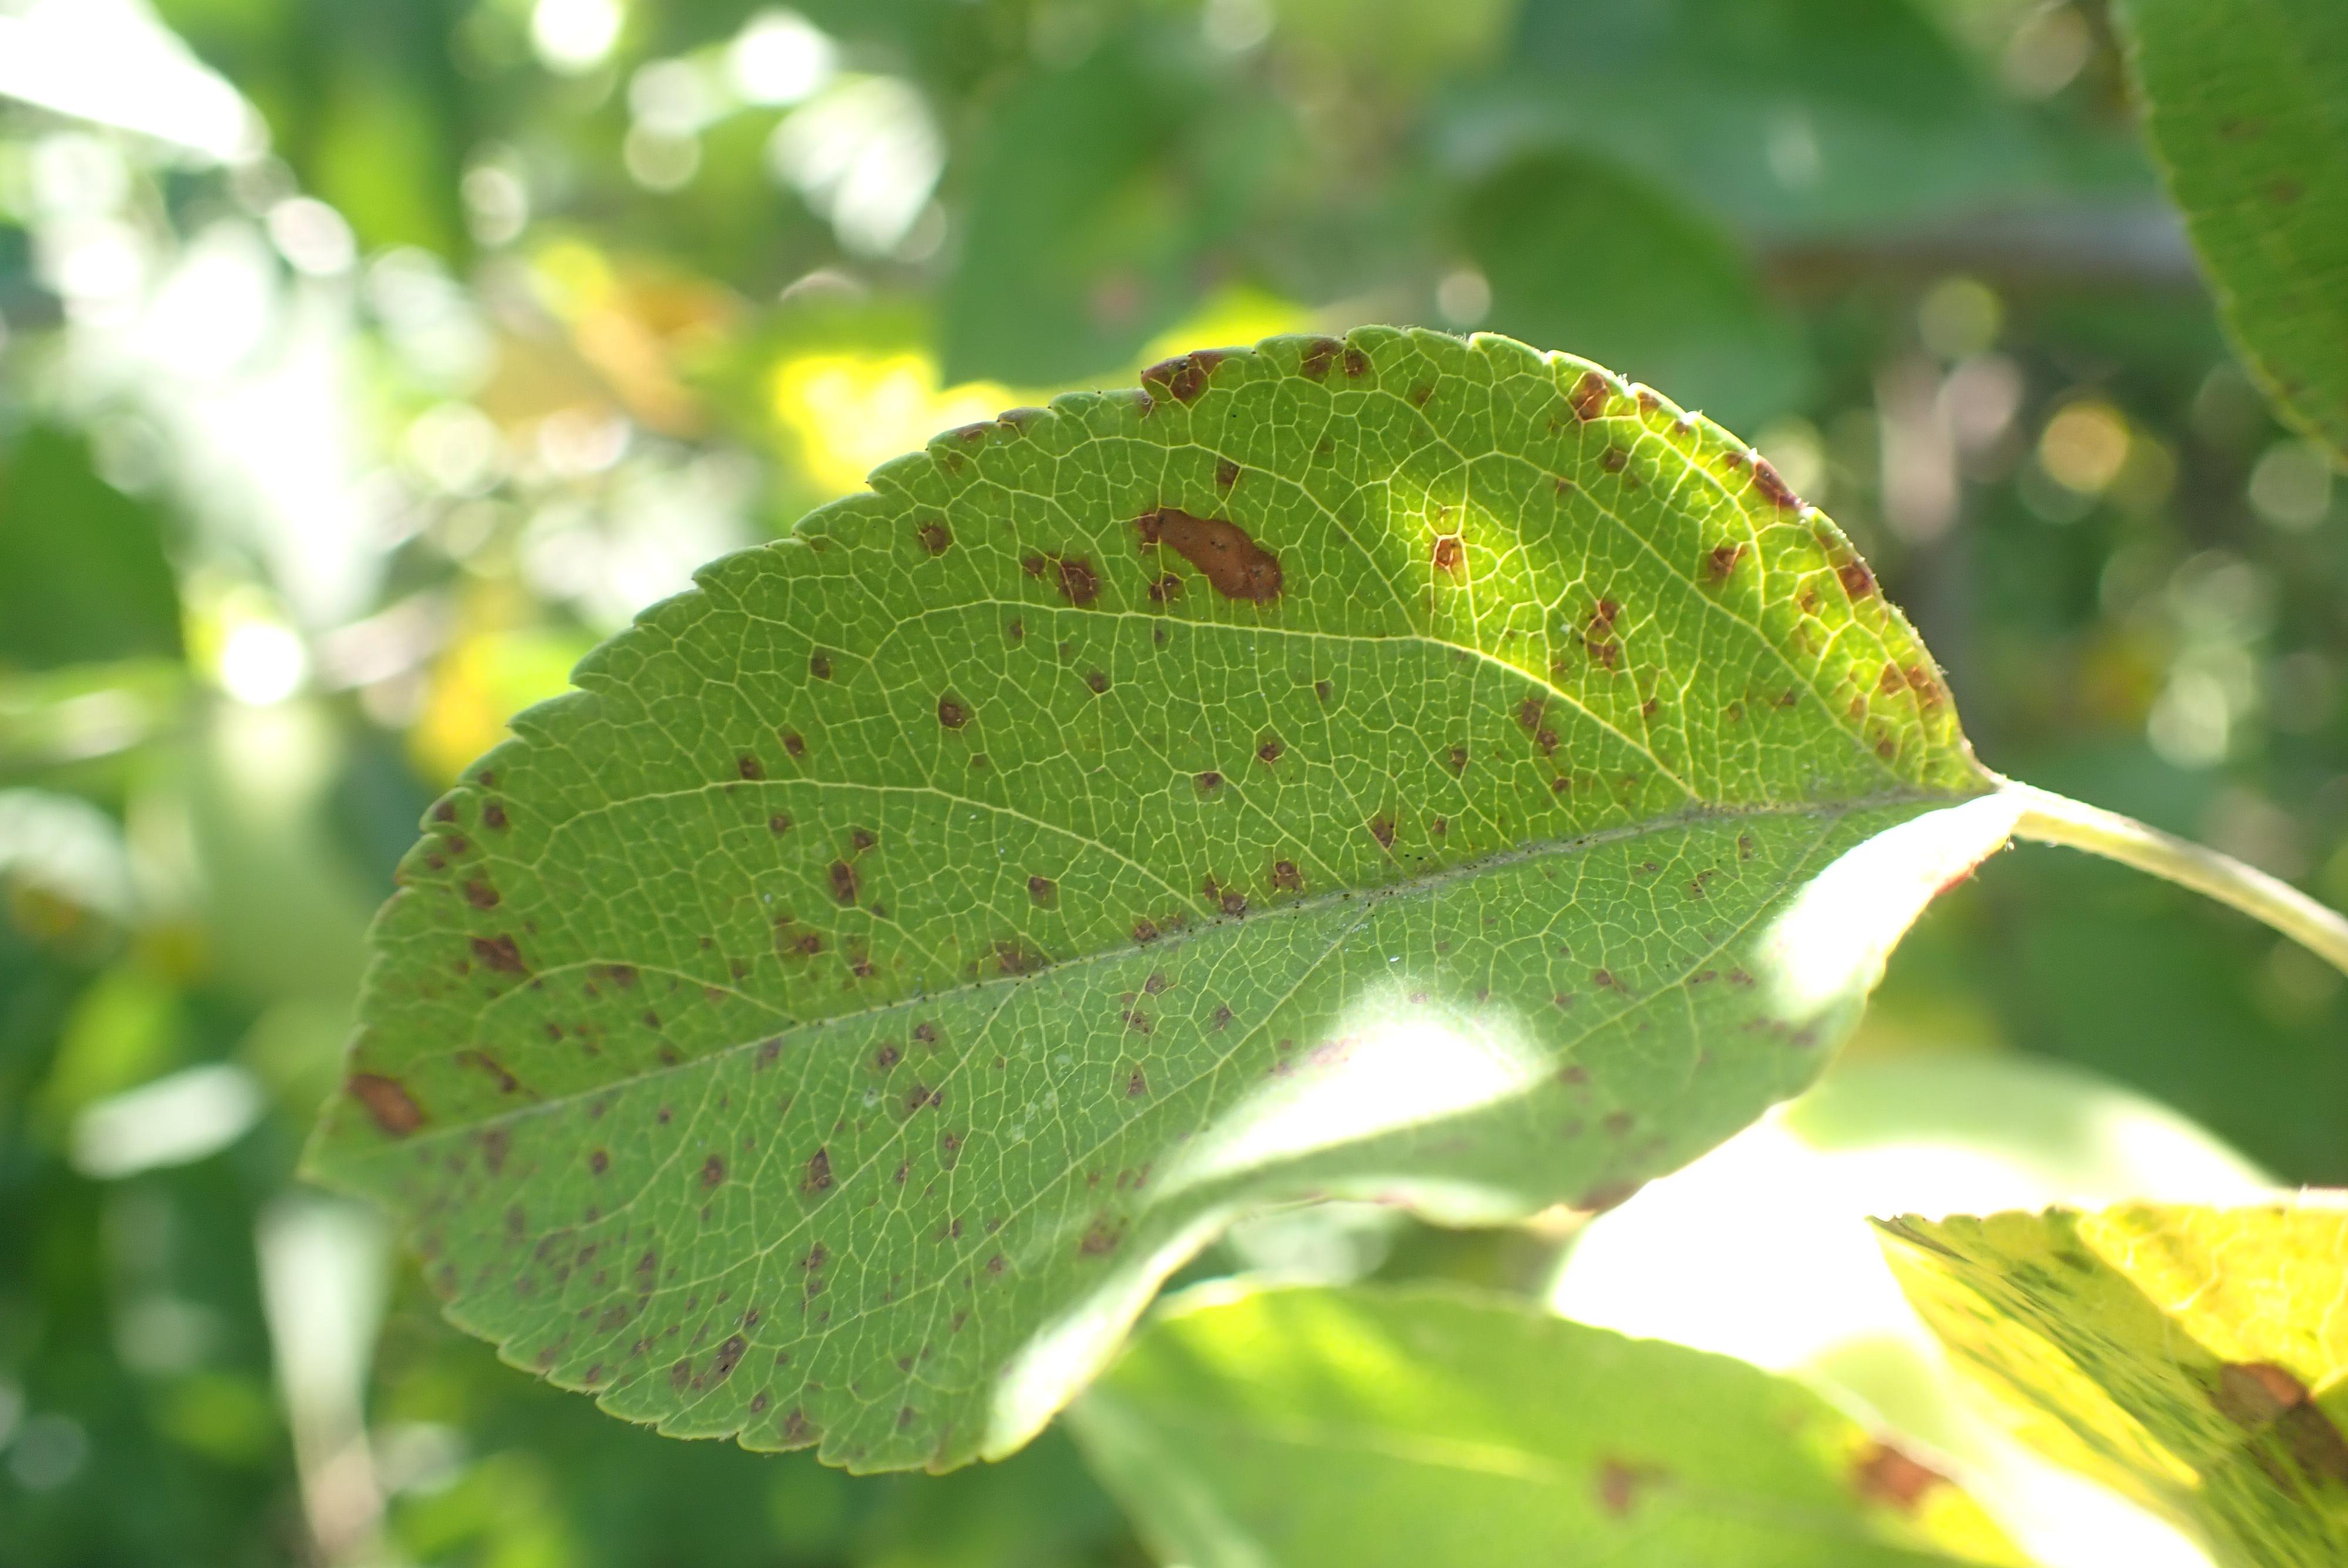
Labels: complex